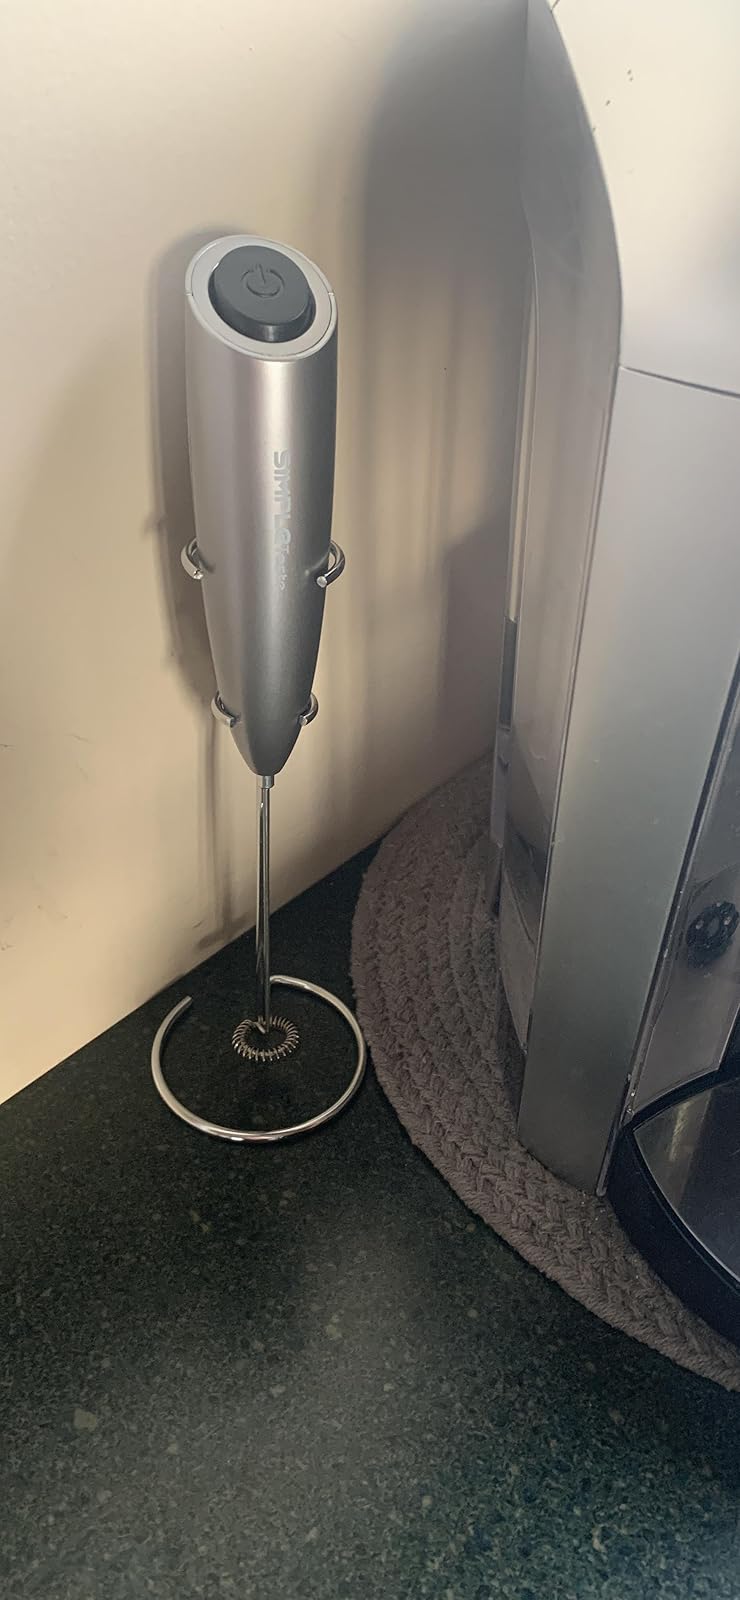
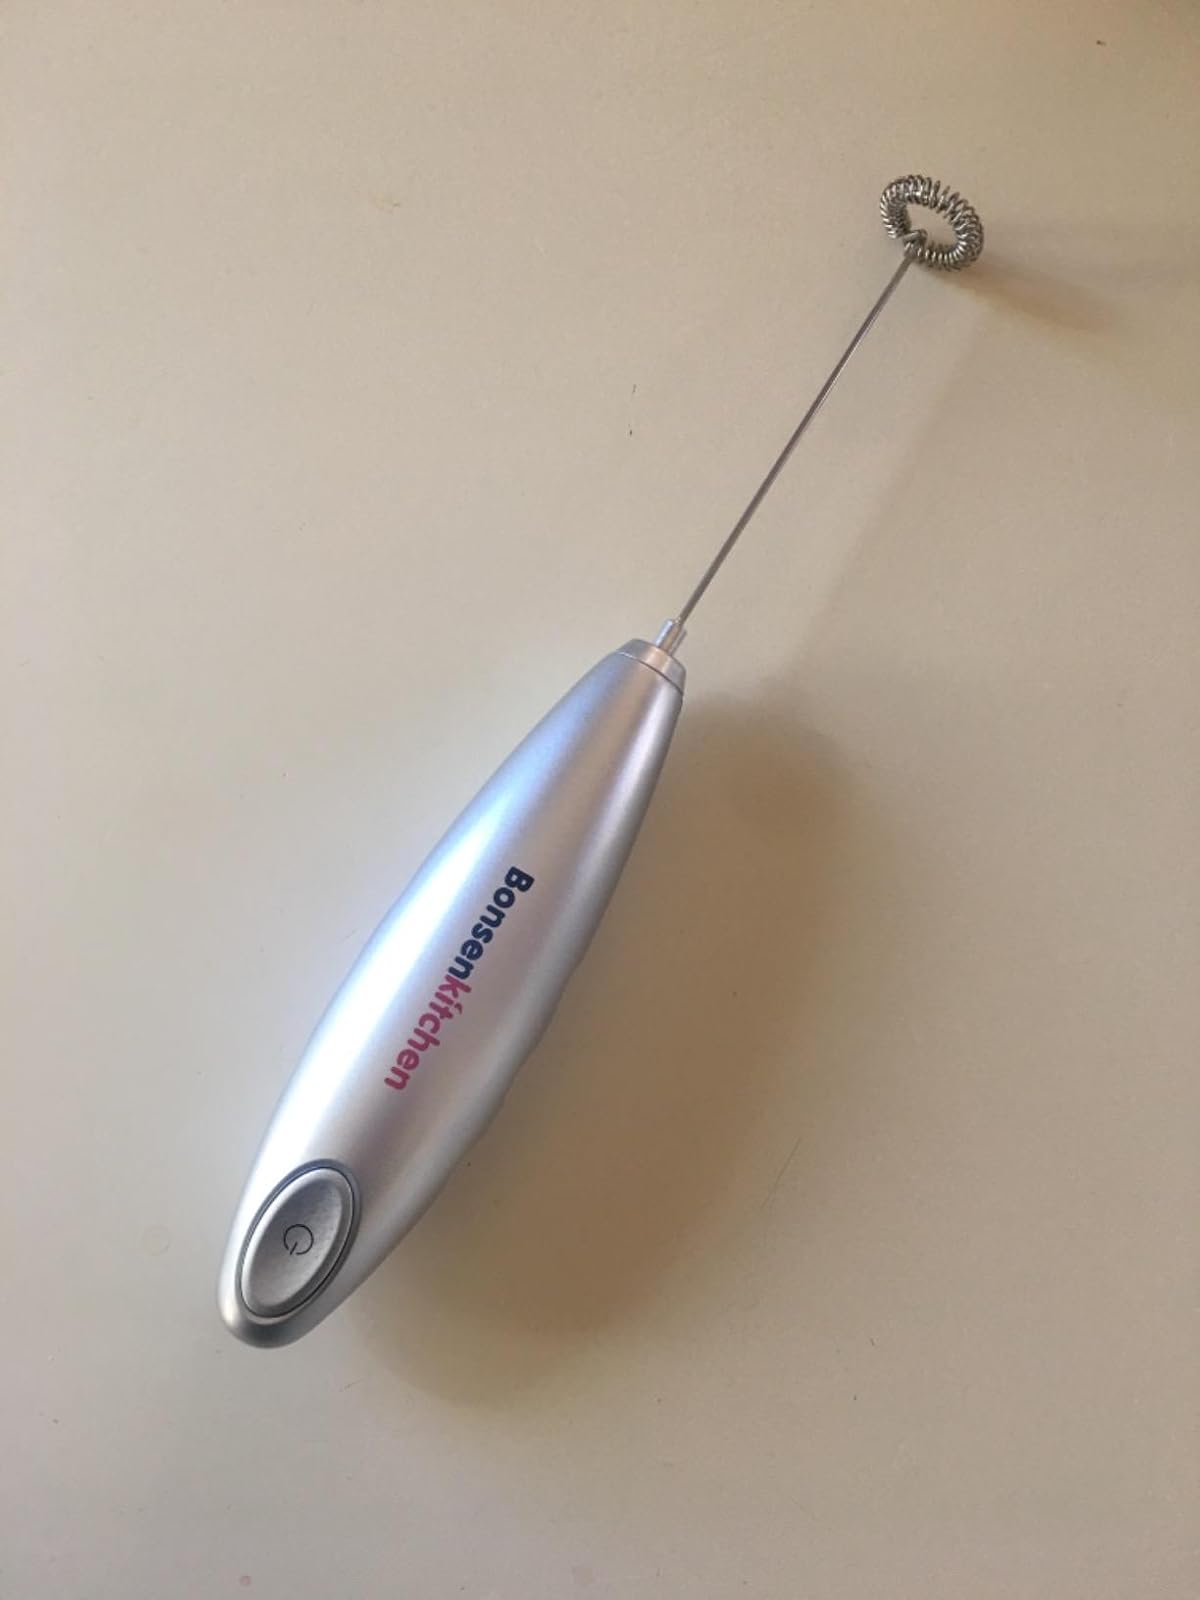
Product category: items_mixer
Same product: no